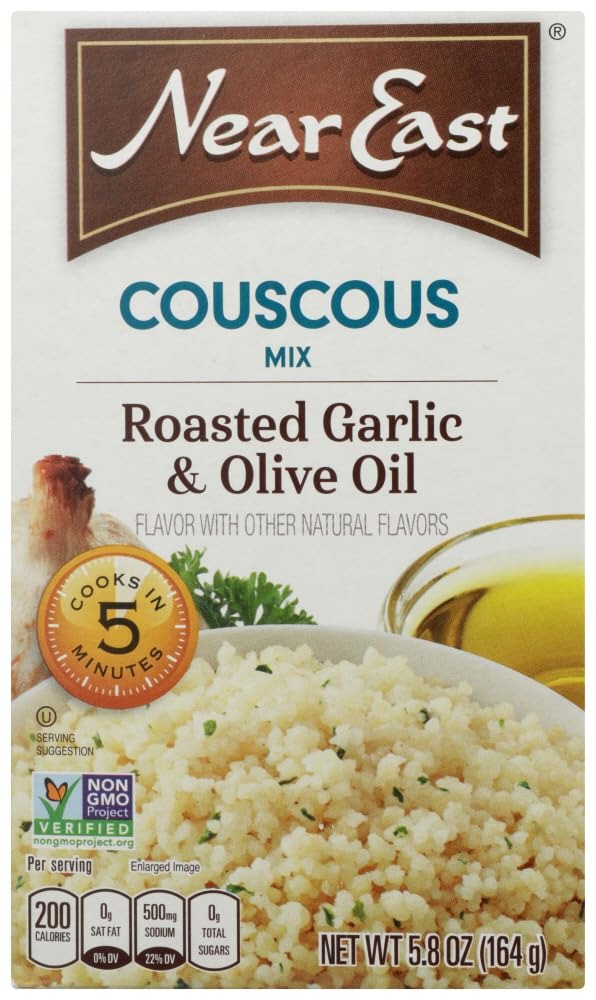
Item Name: Near East Roasted Garlic & Olive Oil Couscous Mix, 5.8-Ounce Boxes (Pack of 12)
Value: 69.6
Unit: Fl Oz

Price: 12.03